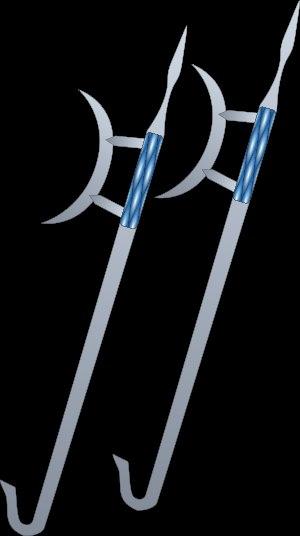
Le crochet du tigre ou l'épée crochet, est une arme chinoise traditionnellement associée aux arts martiaux du Nord de la Chine ; mais de nos jours, elle se trouve également souvent dans les styles du Sud.